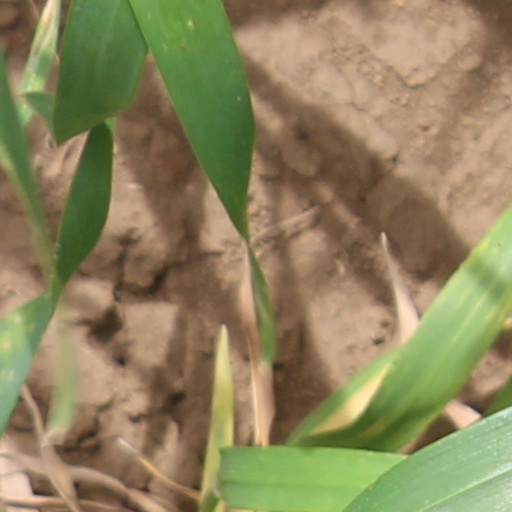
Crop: wheat